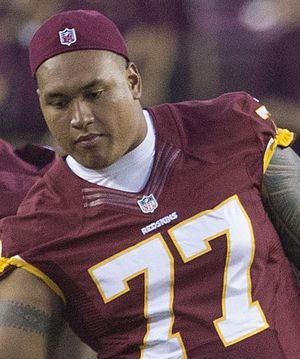
Shawn Sisifo Lauvao est un joueur américain de football américain. Il joue actuellement avec les Browns de Cleveland.